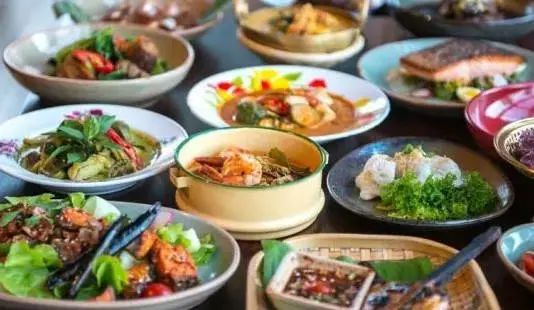
Label: trash